Flail (weapon)

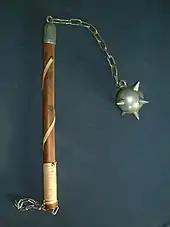
Modern representation of a one-handed flail

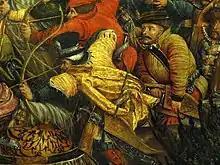
Lithuanian hussar with in his belt. Detail from Battle of Orsha painting, 1520–1534

The other type of European flail is a shorter weapon consisting of a wooden haft connected by a chain, rope, or leather to one or more striking ends. The "kisten", with a spiked or non-spiked head and a leather or rope connection to the haft, is attested in the 10th century in the territories of the Rus', probably being adopted from either the Avars or Khazars. This weapon spread into Central and Eastern Europe in the 11th–13th centuries, and then further west in Western Europe during the 12th and 13th centuries. The medieval military flail ( in French and in German), then, might typically have consisted of a wooden shaft joined by a length of chain to one or more iron-shod wooden bars, or it may have been a ("chain morning star") with one or more metal balls or morning star in the place of the wooden bars. Artwork from the 15th century to the early 17th century shows most of these weapons having handles longer than 3 ft and being wielded with two hands, but a few are shown used in a single hand or with a haft too short to be used two-handed.